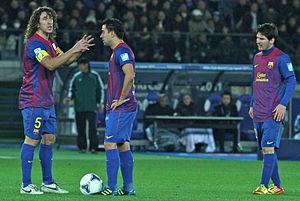
Carlos Puyol i Saforcada, né le 13 avril 1978 à La Pobla de Segur est un footballeur international espagnol. Il évolue au poste de défenseur du milieu des années 1990 au milieu des années 2010. Il est reconnu comme un des meilleurs joueurs à son poste des années 2000. Il a mis fin à sa carrière en 2014.